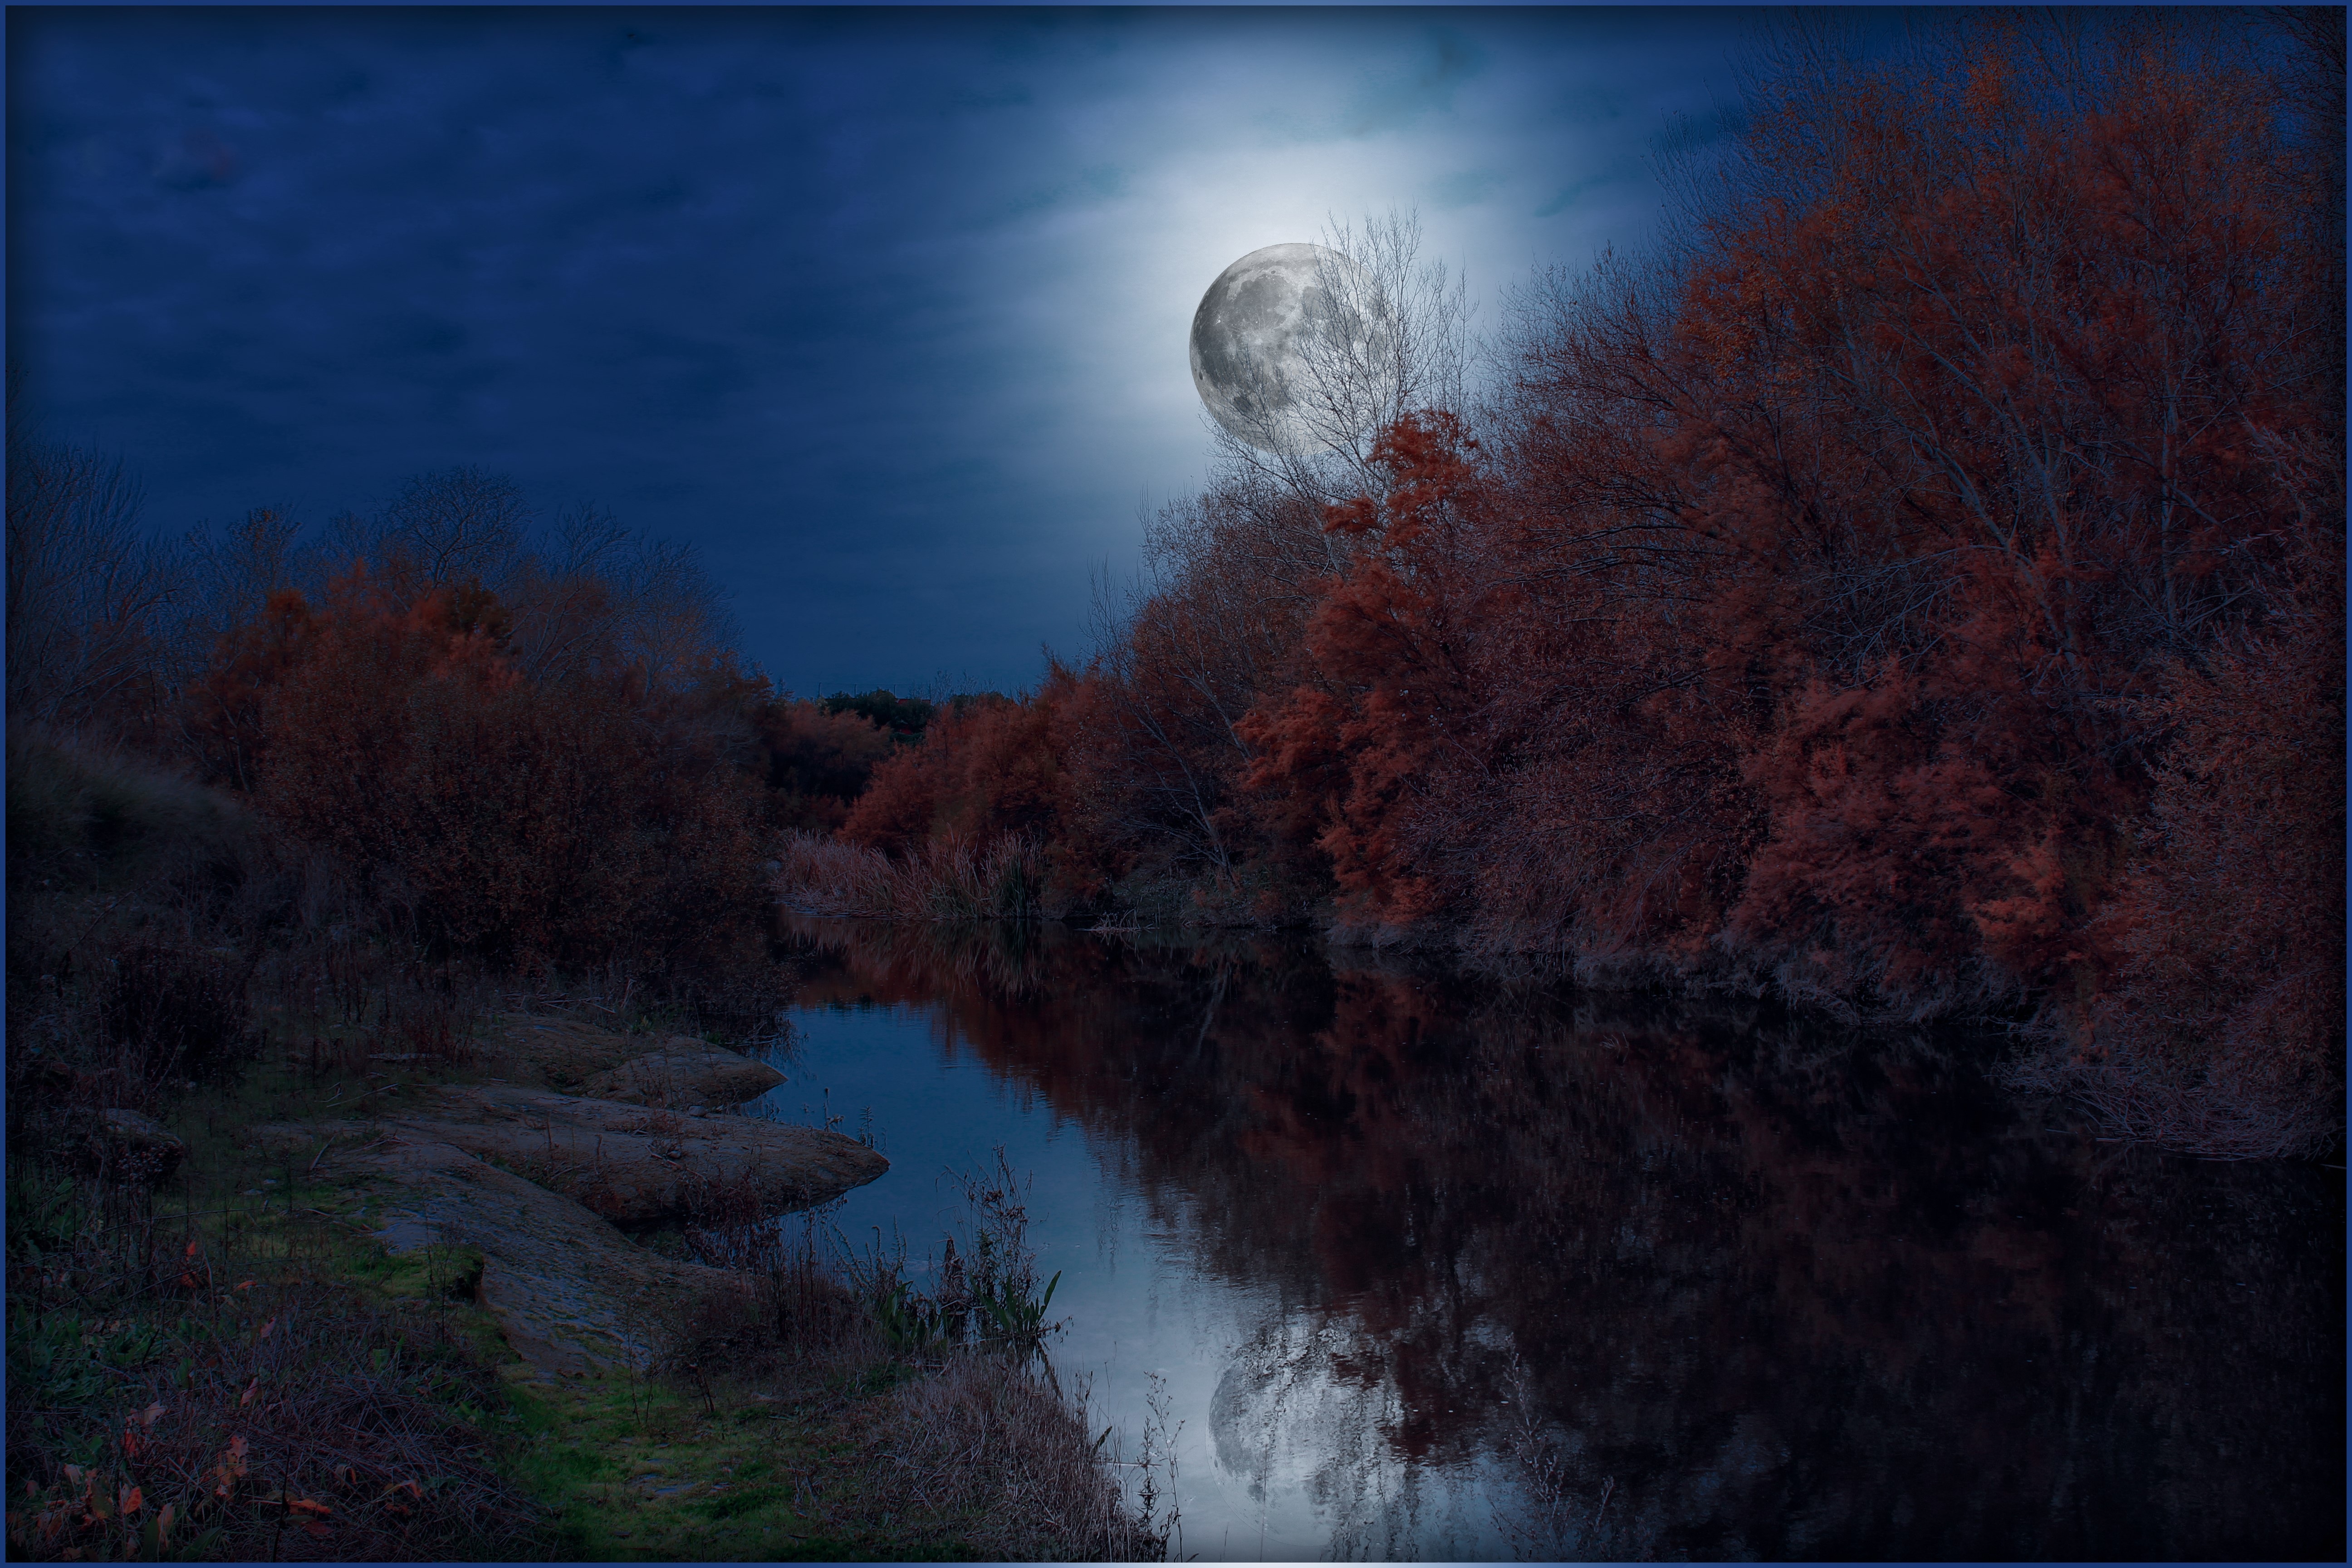
tree, nature, cloud, sky, sunset, night, morning, dawn, atmosphere, summer, walk, evening, reflection, autumn, darkness, moon, full moon, moonlight, blue sky, background image, at night, outdoors, clouds, landscapes, beauty, afternoon, screenshot, lunar surface, moon by night, lunar landscape, sky and moon, night landscape, atmospheric phenomenon